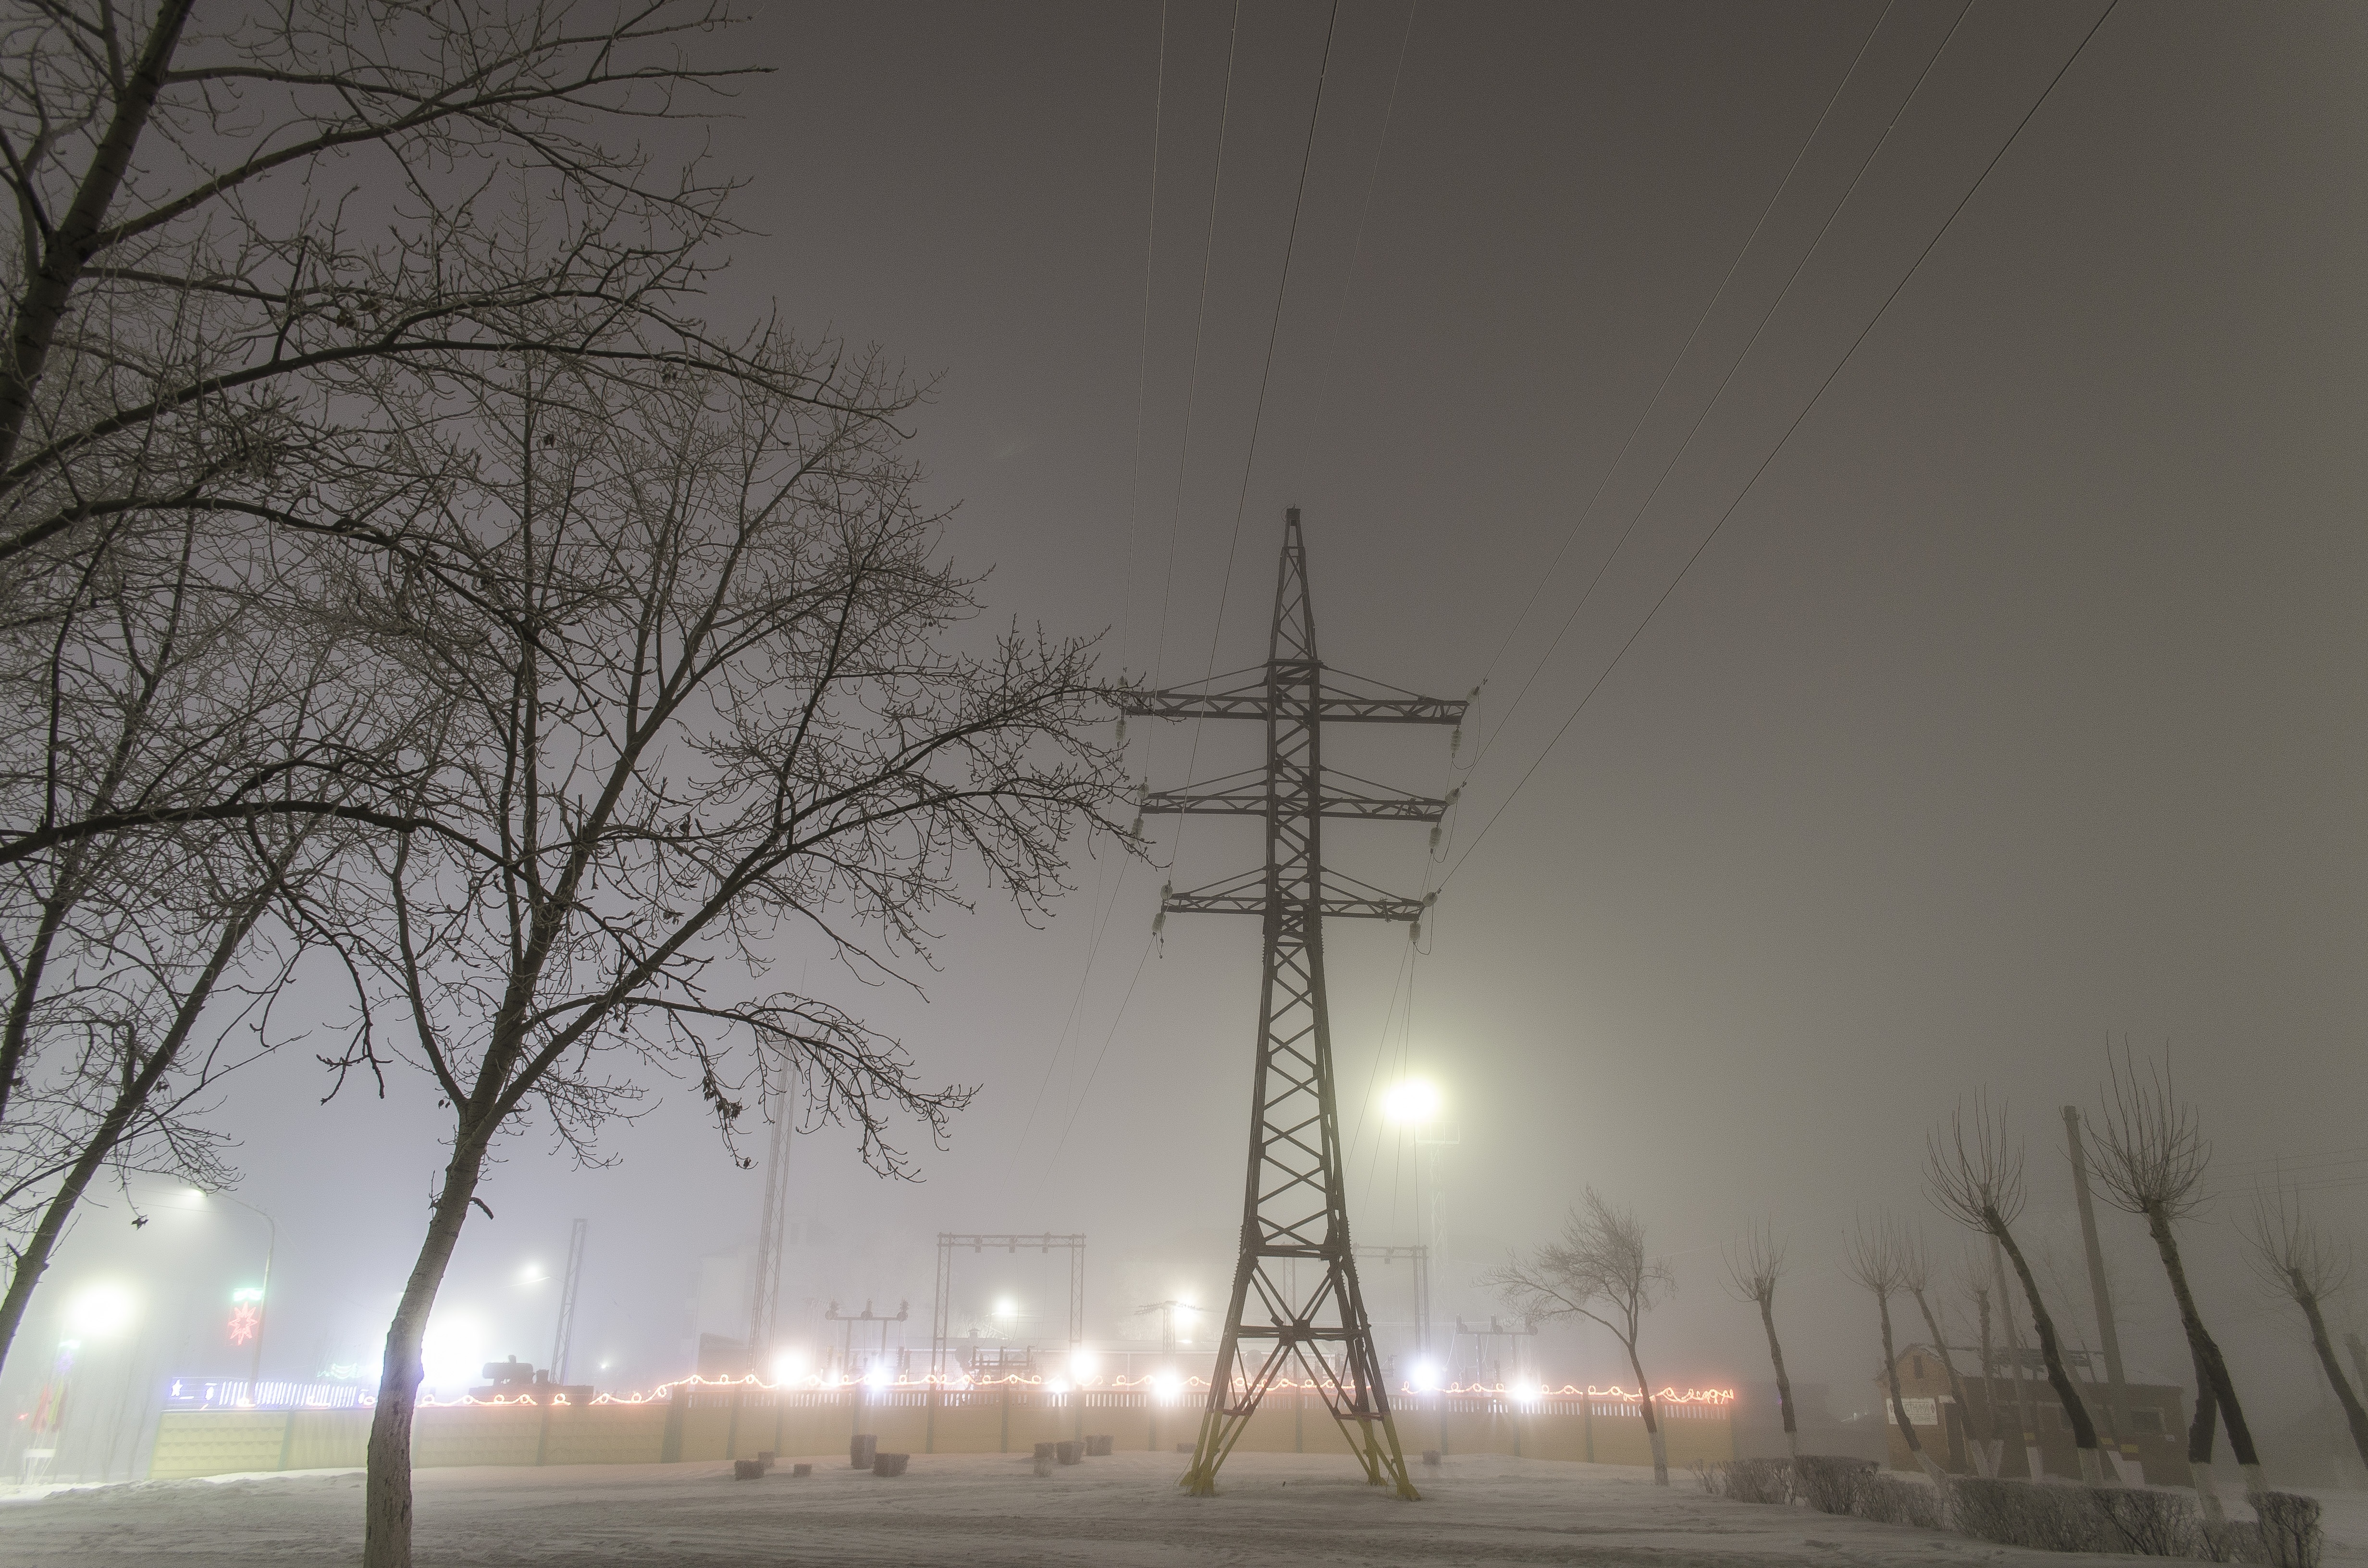
snow, winter, light, sky, fog, mist, night, morning, city, tower, weather, haze, street light, electricity, lighting, high voltage, power, december, transmission tower, atmospheric phenomenon, lep